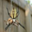
Label: spider